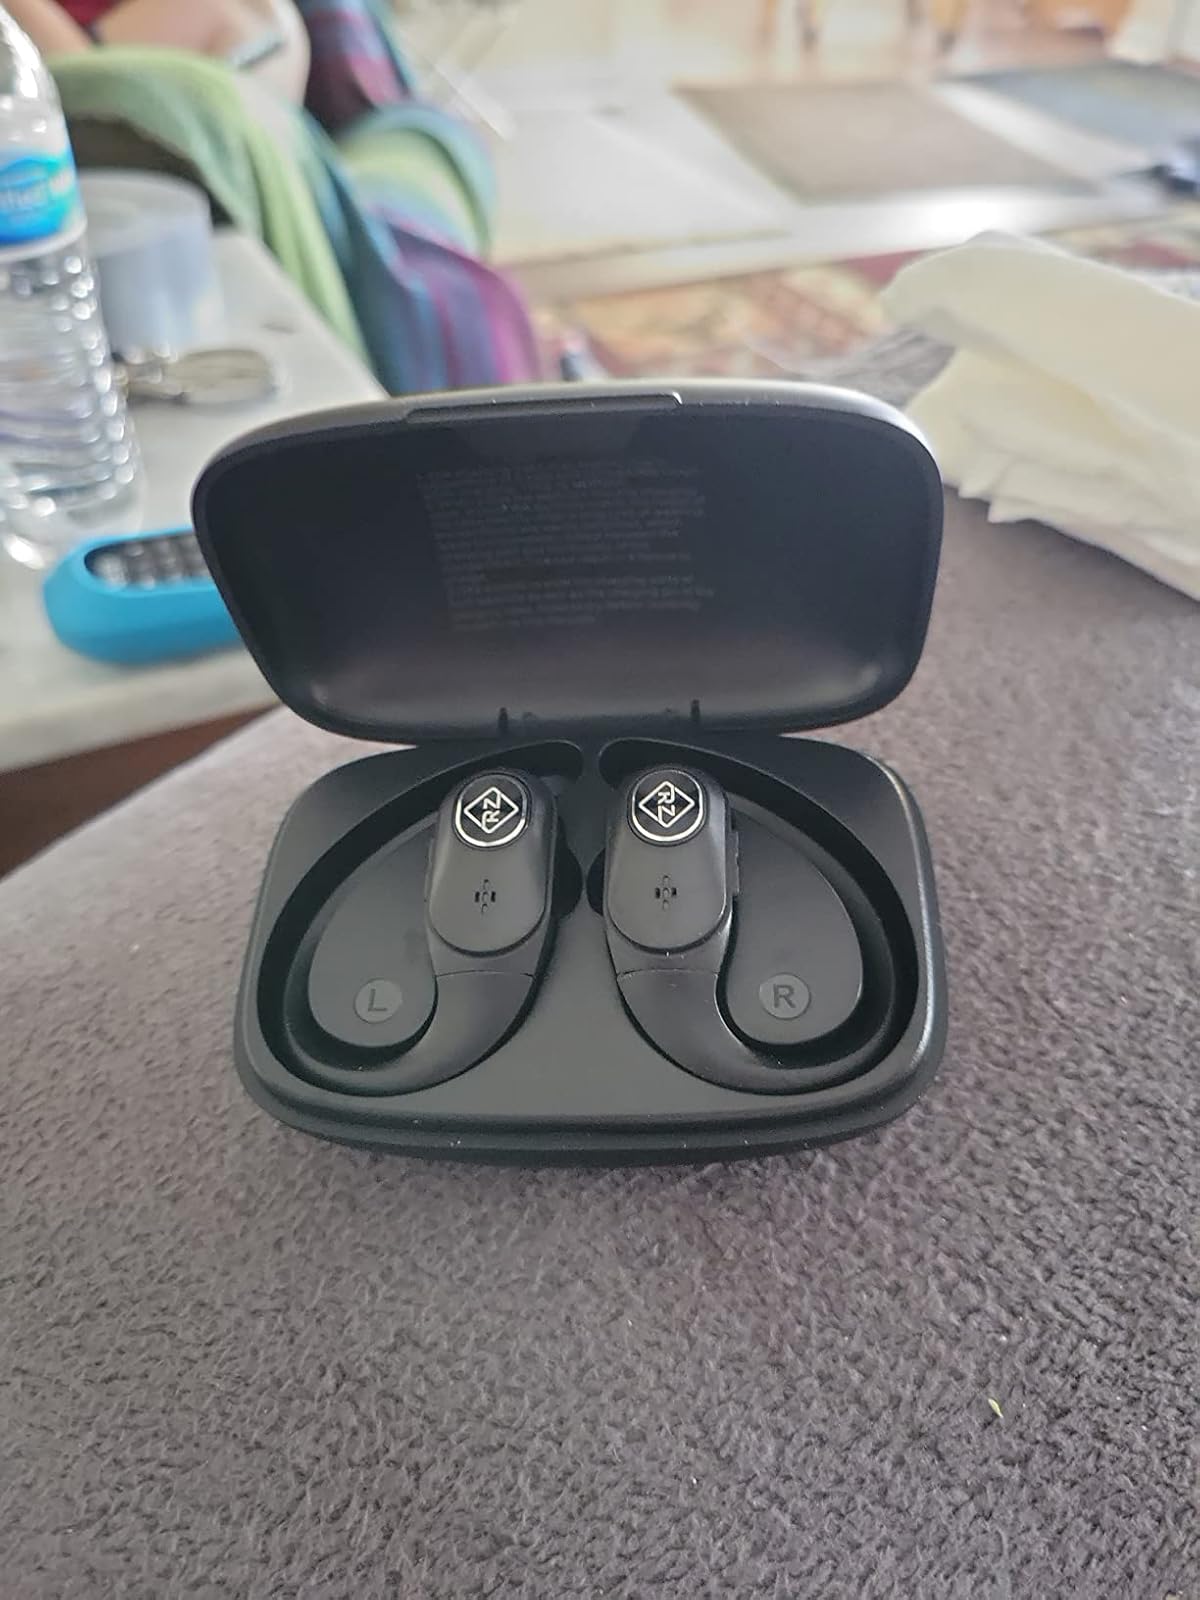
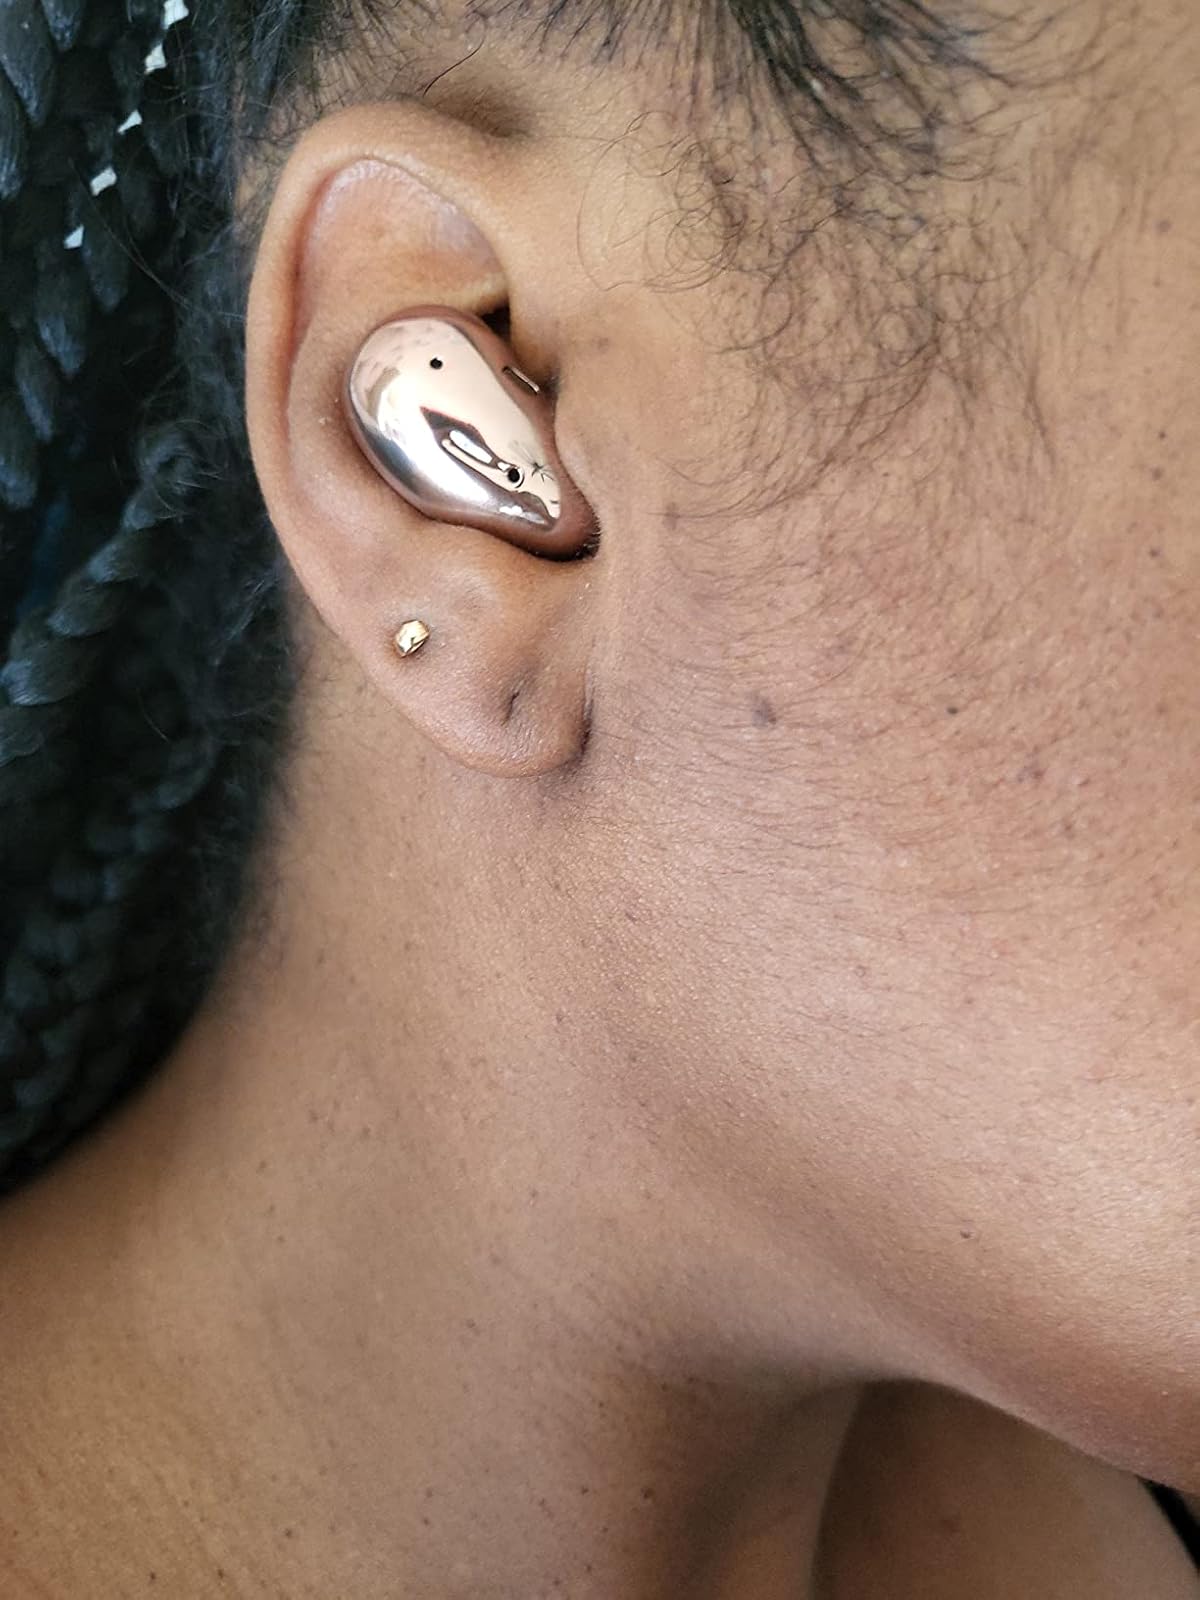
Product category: earbuds
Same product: no